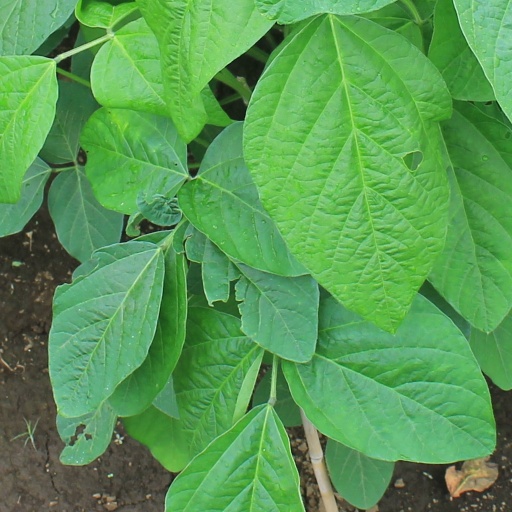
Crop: soybean